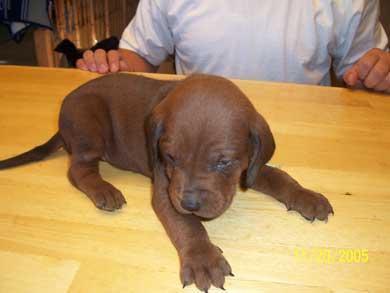
redbone